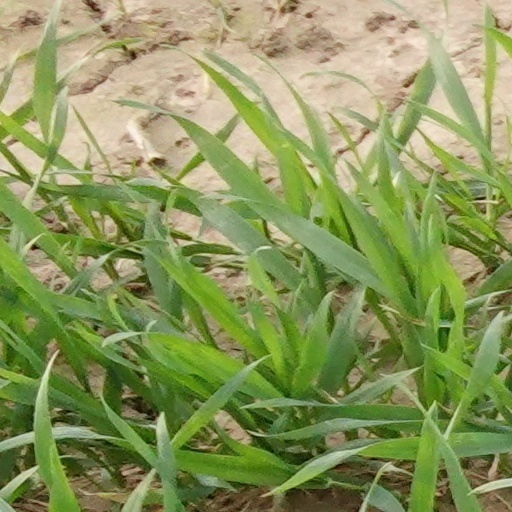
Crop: wheat